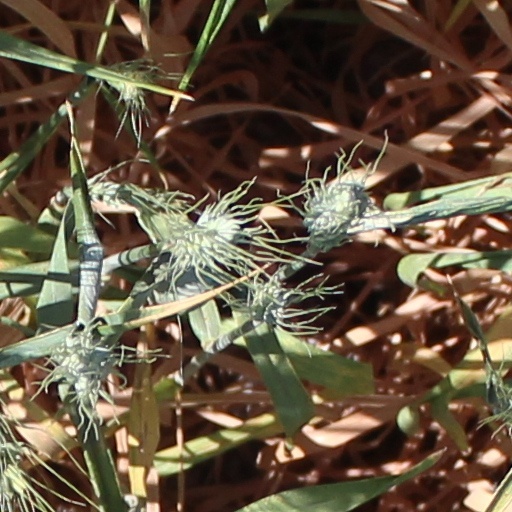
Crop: wheat